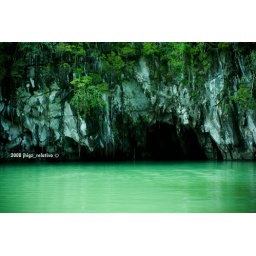
under ground river